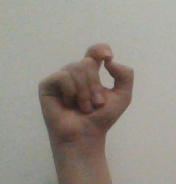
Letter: fa